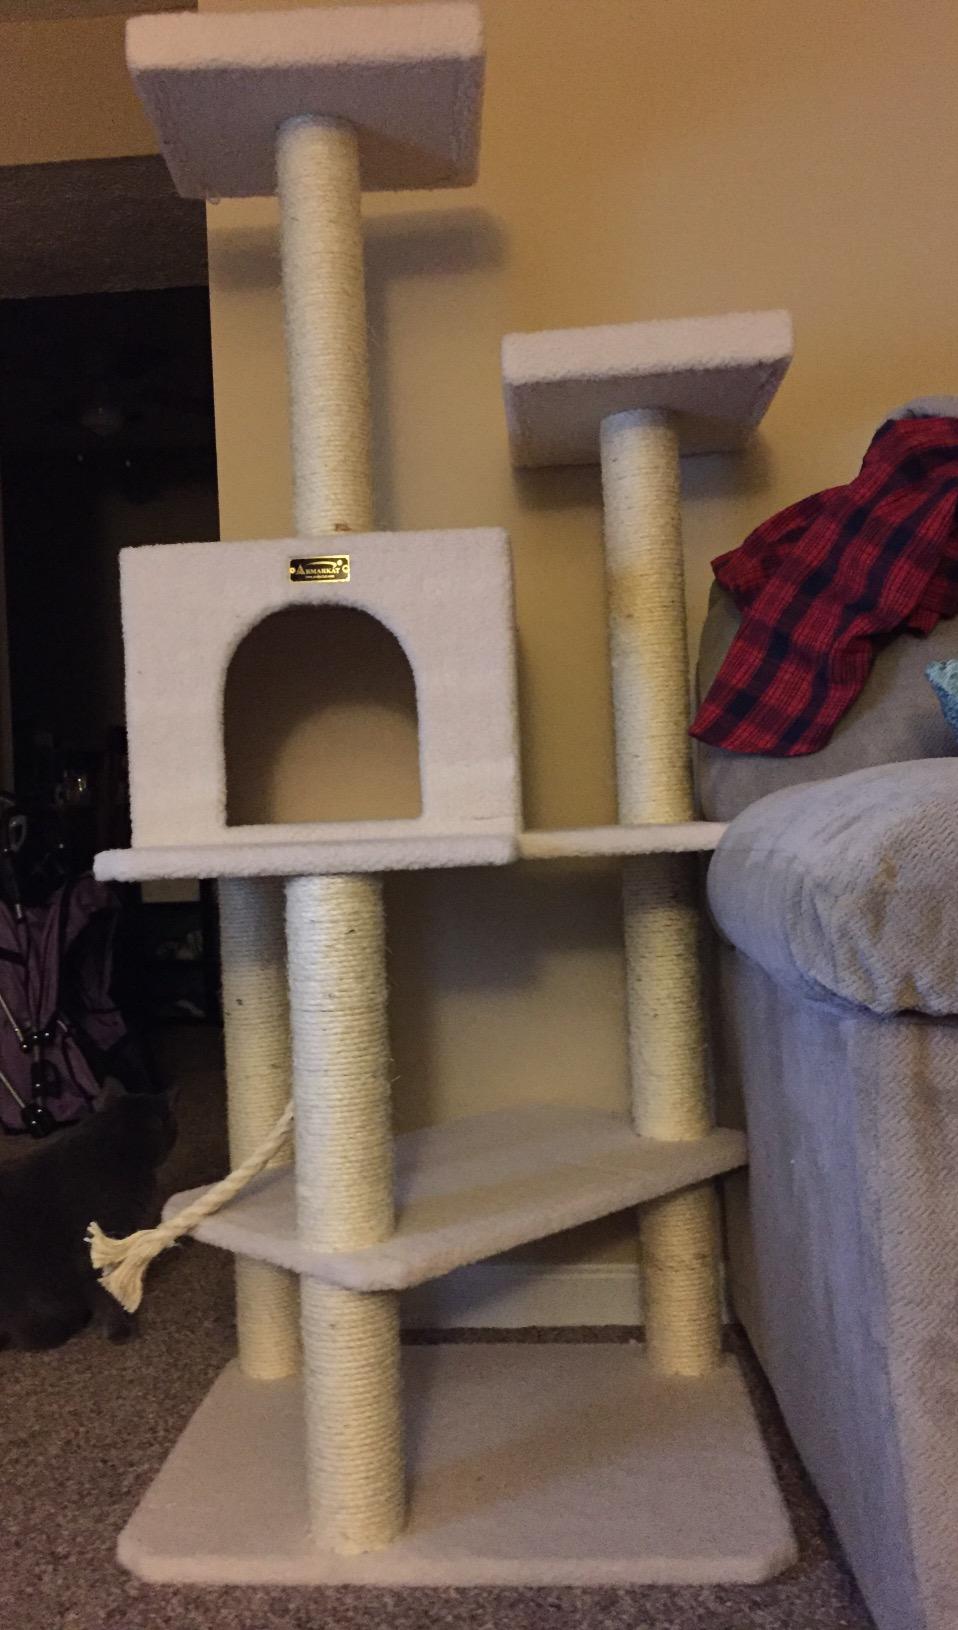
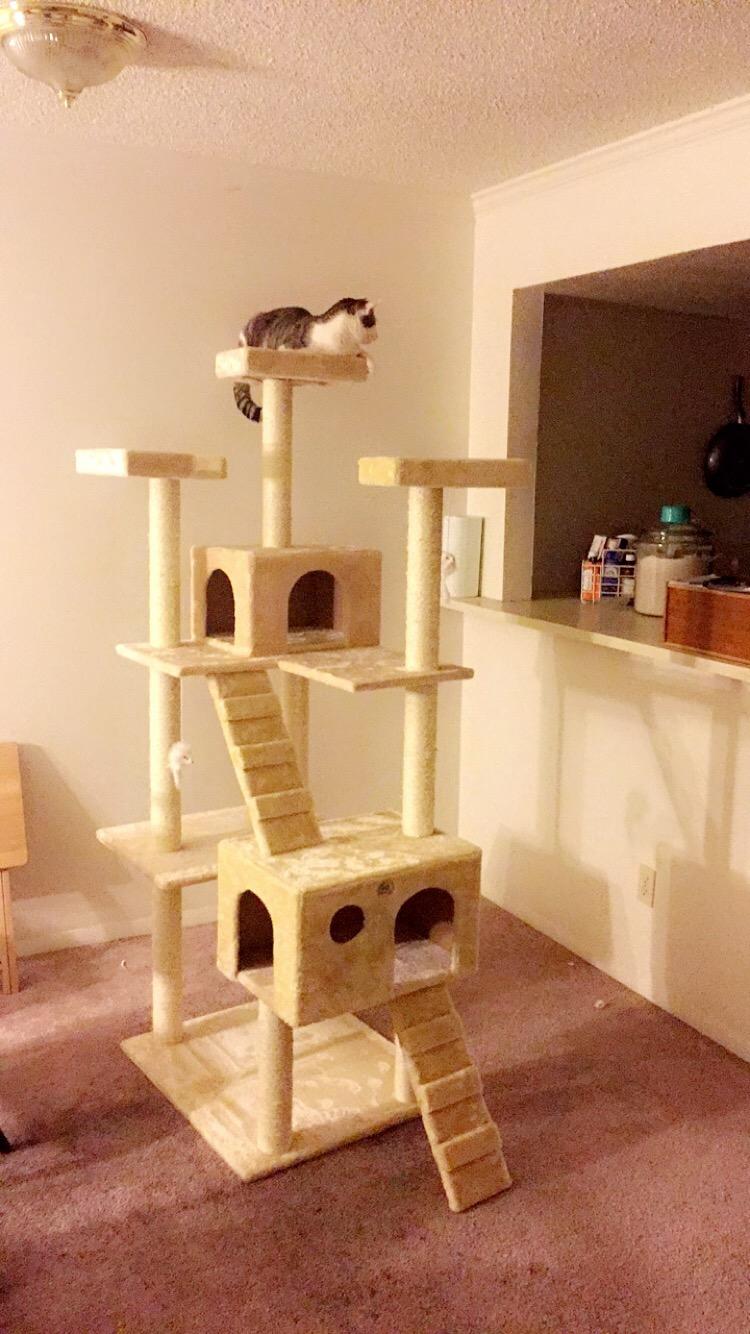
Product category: items_cat tree
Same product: no